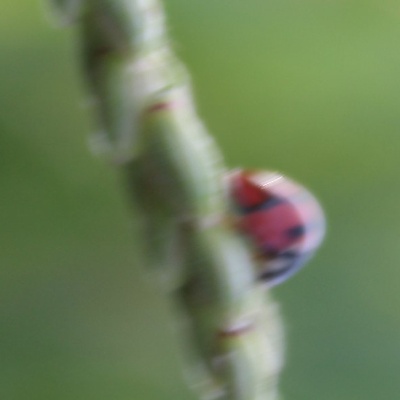
Crop: Maize
Condition: leaf beetle